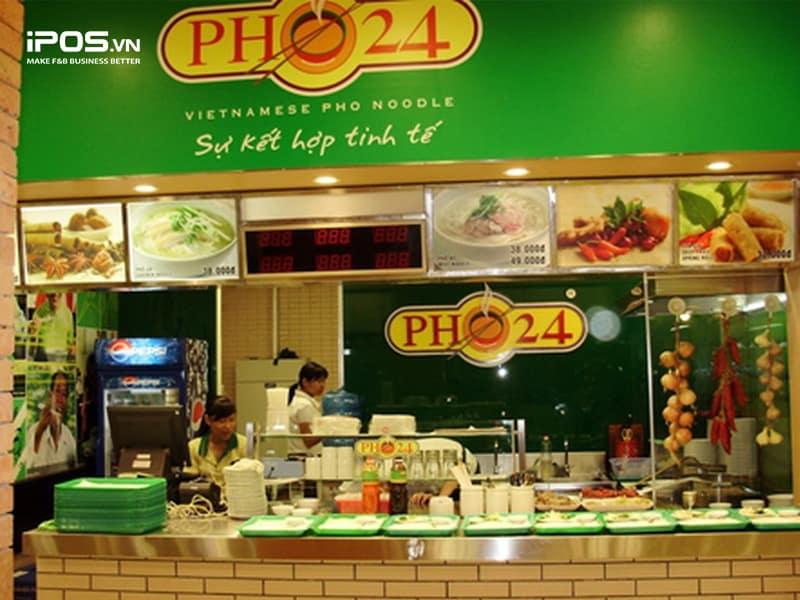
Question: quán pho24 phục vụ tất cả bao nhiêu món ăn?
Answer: năm món